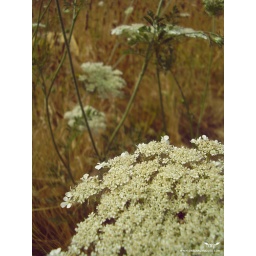
07.27.2008: Small field near our train stop.